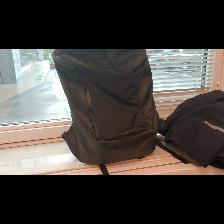
Label: NonHuman